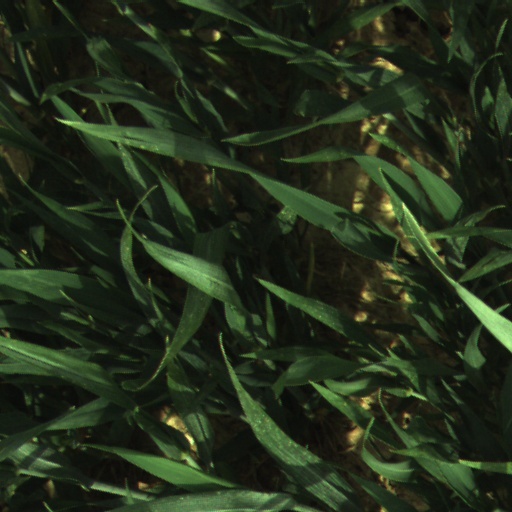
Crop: wheat